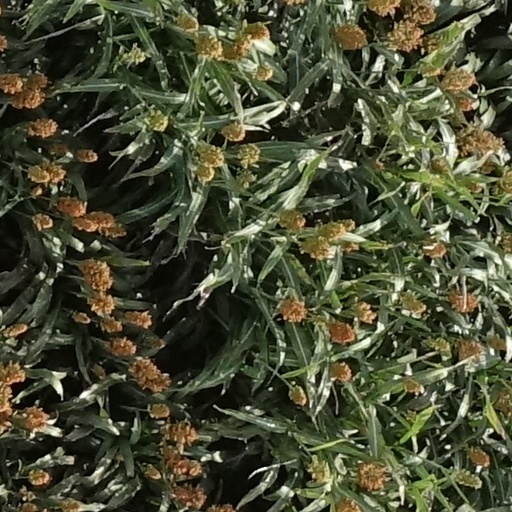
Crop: sorghum